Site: brandenburg
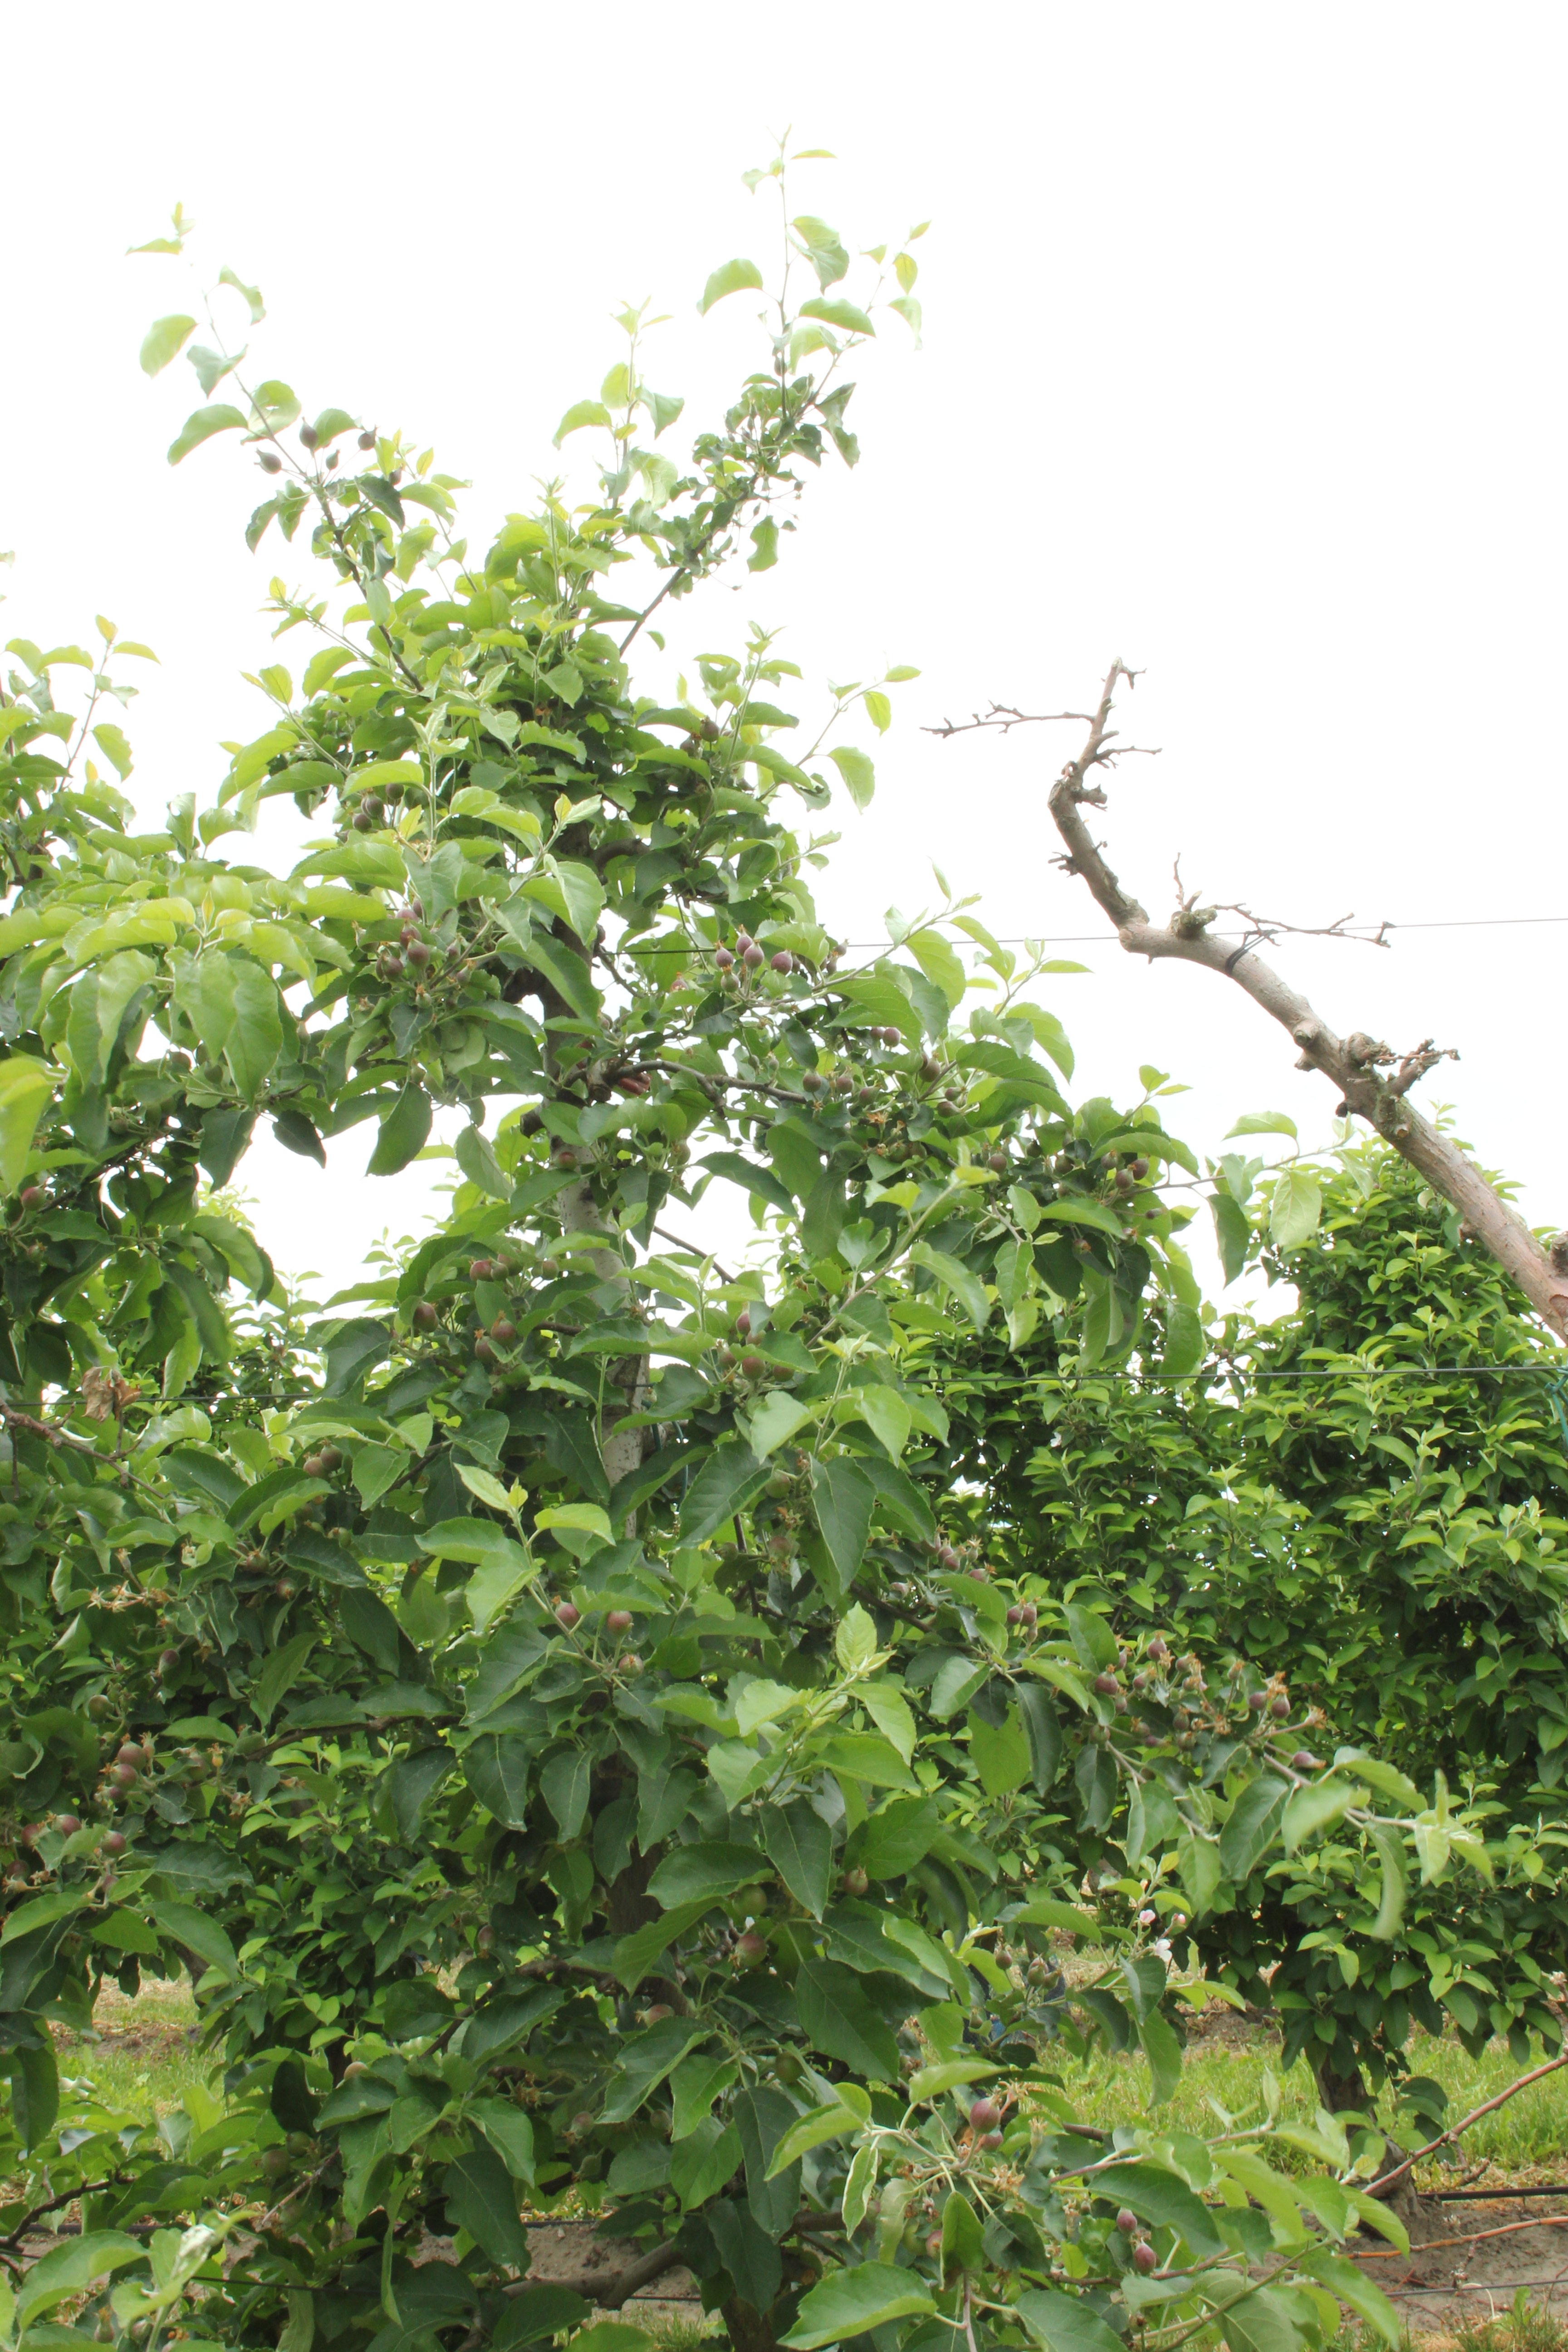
Growth stage (BBCH 72): Development of fruit